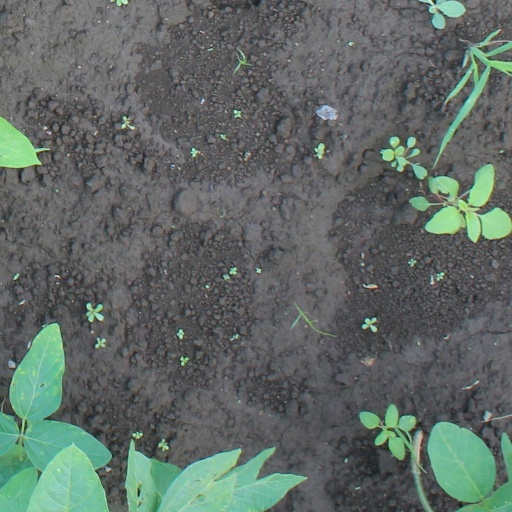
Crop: soybean